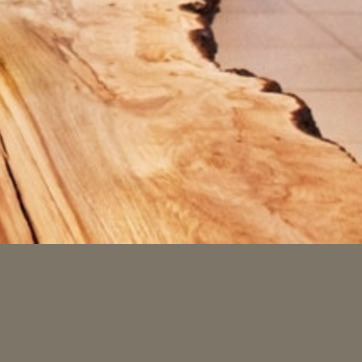
Material: wood